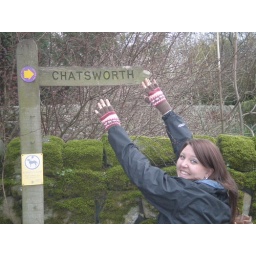
After two buses and a train this was the first sign we were going in the right direction.